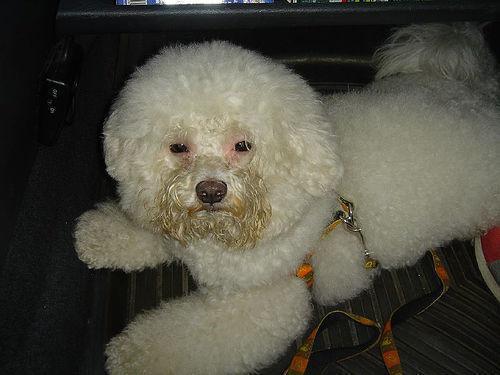
toy_poodle